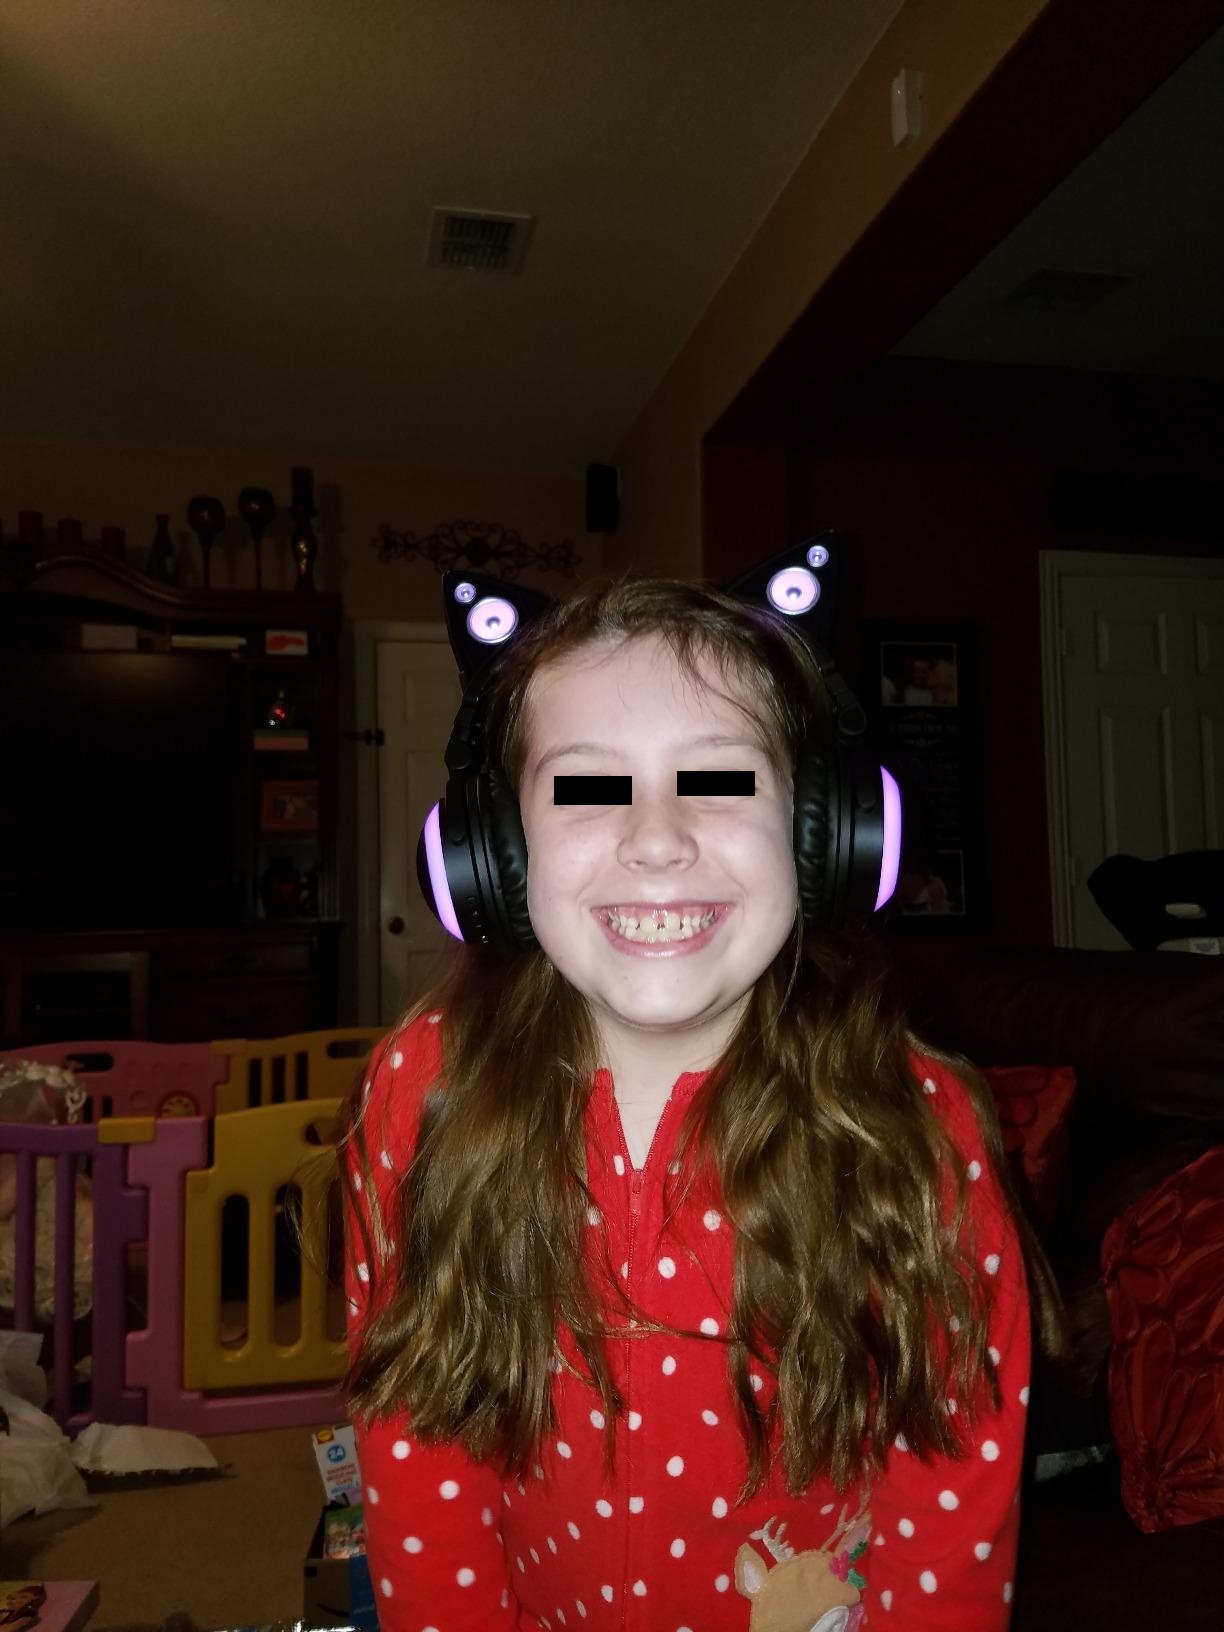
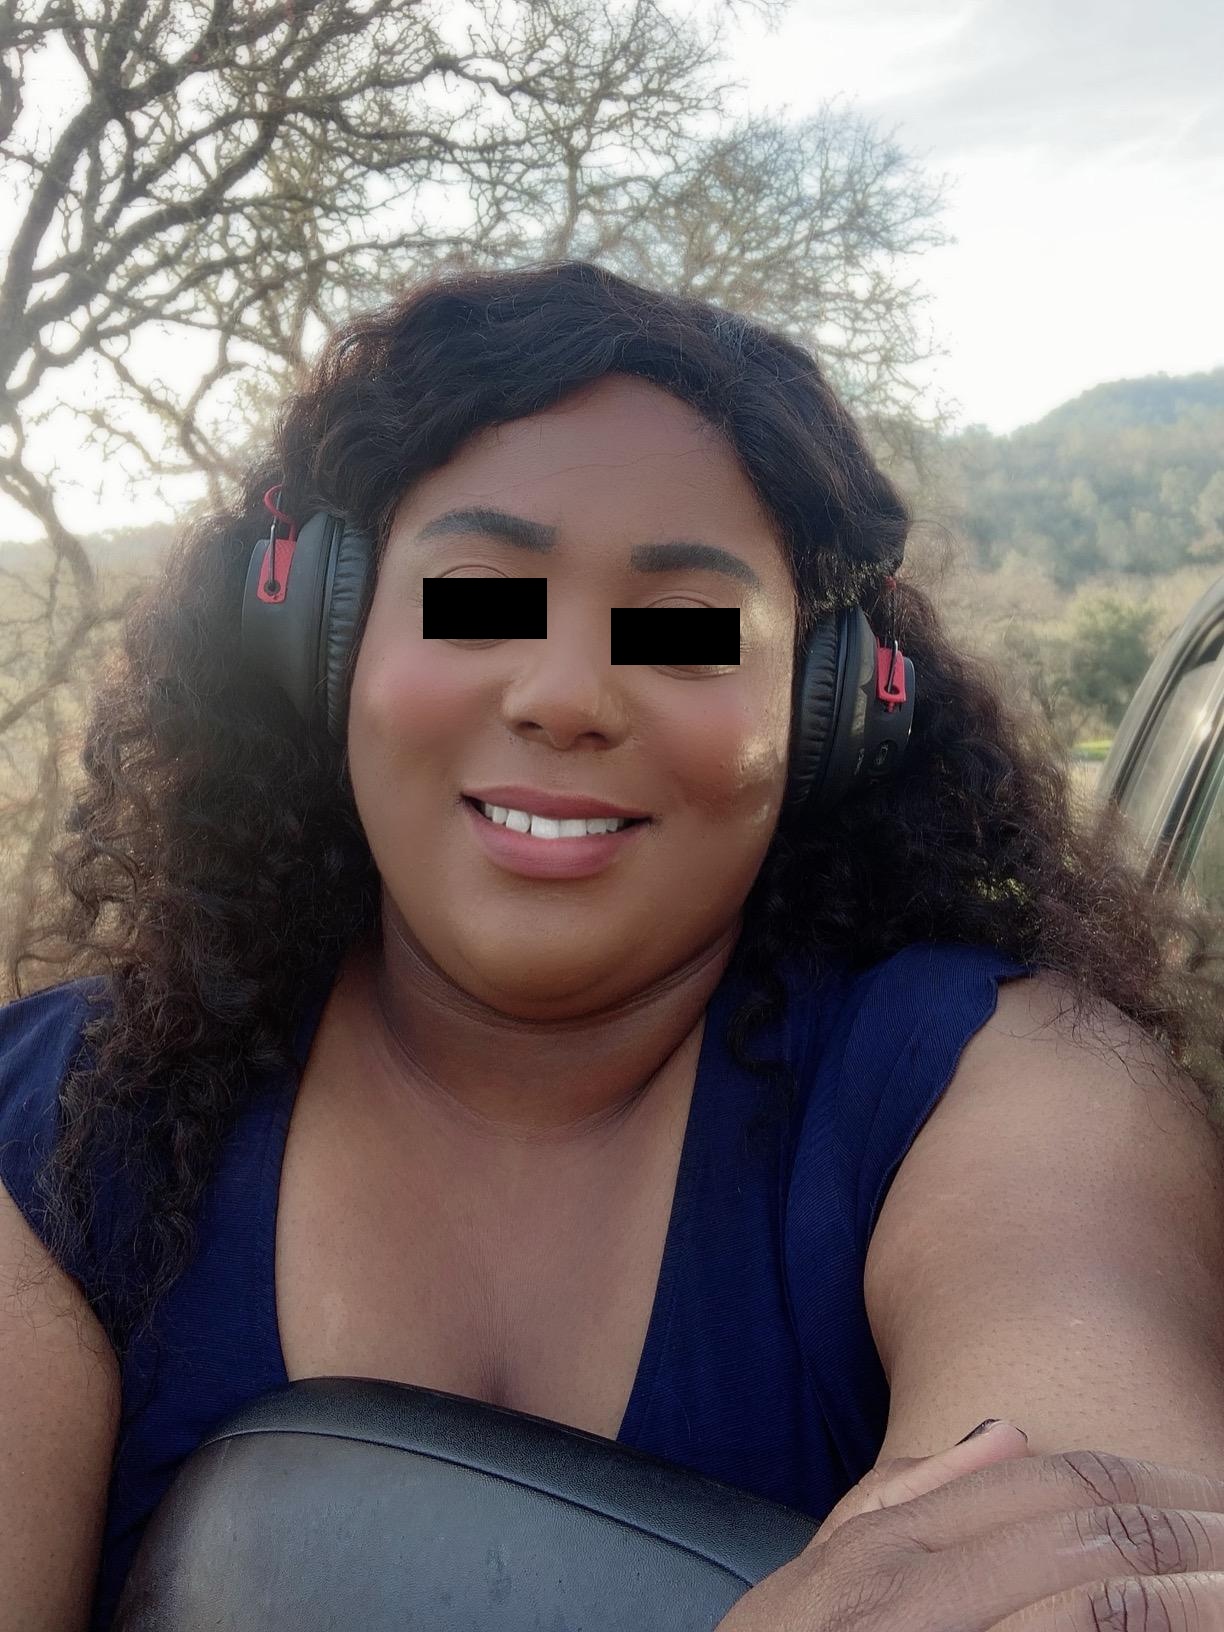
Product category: headphones
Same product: no